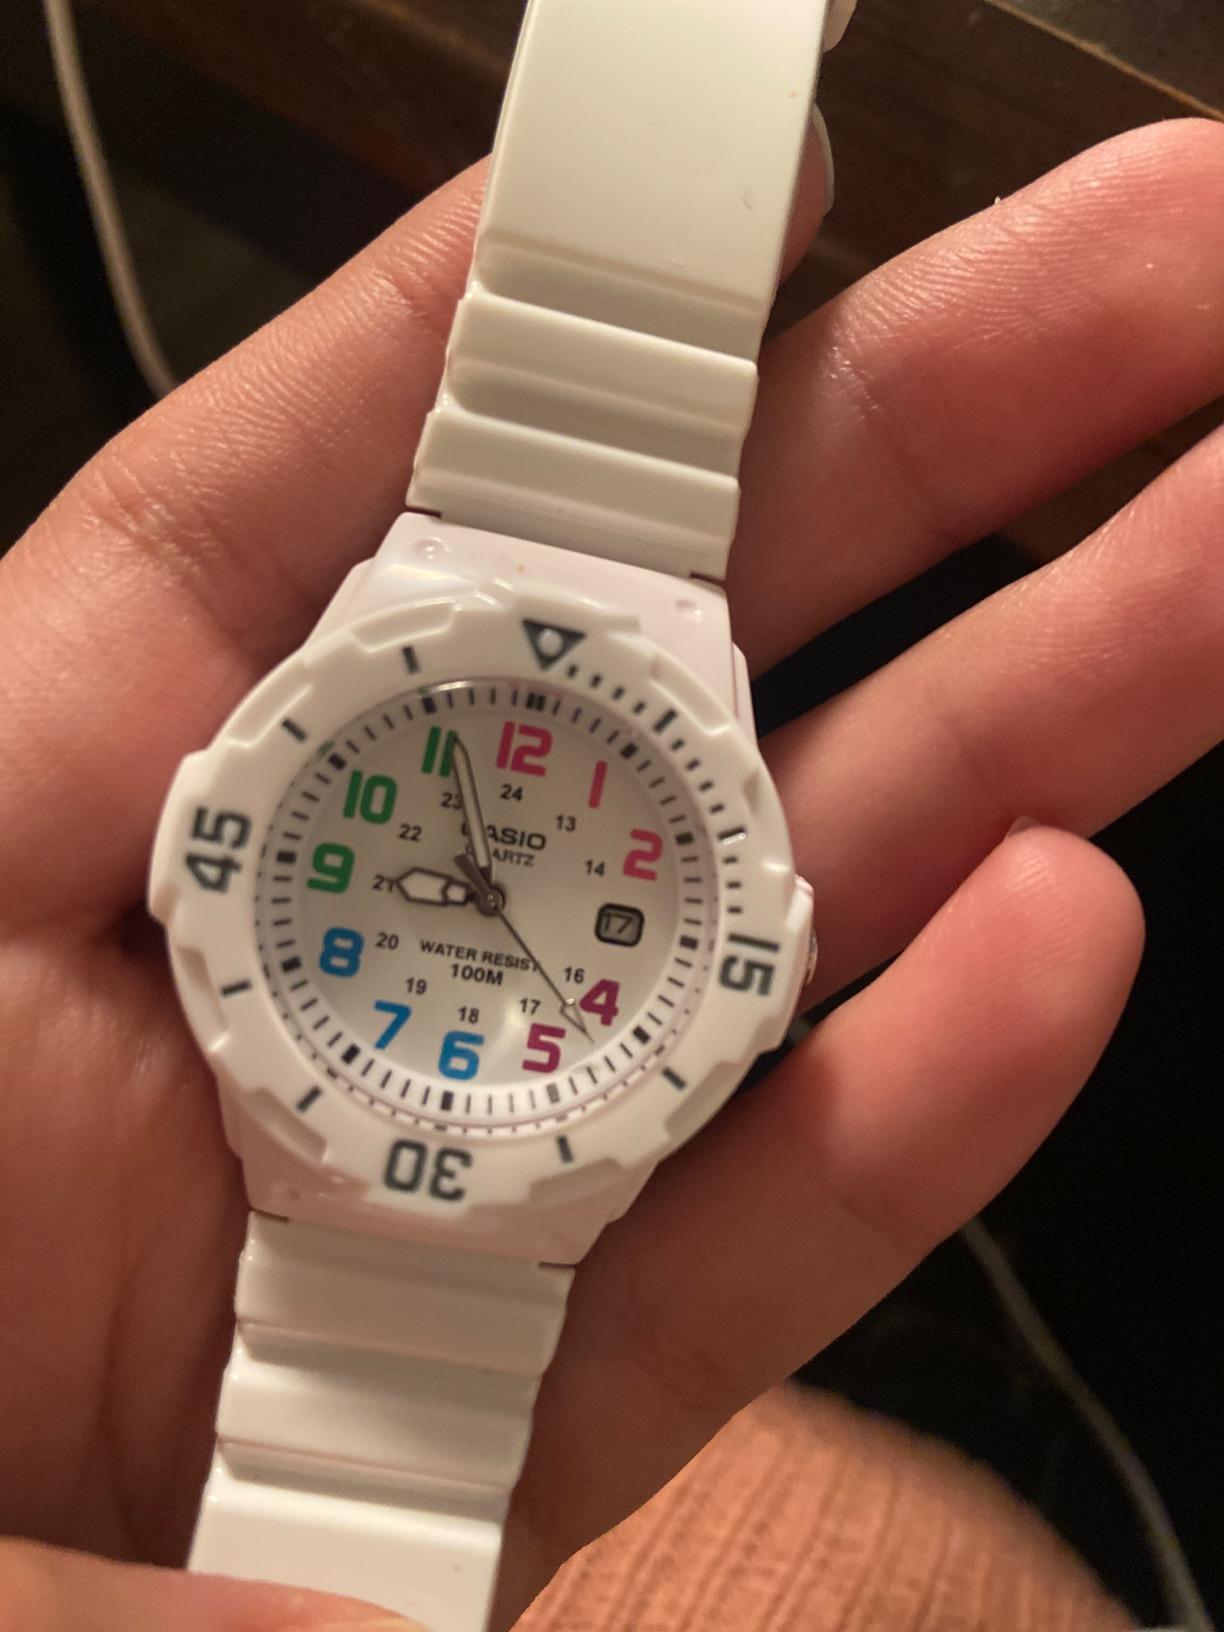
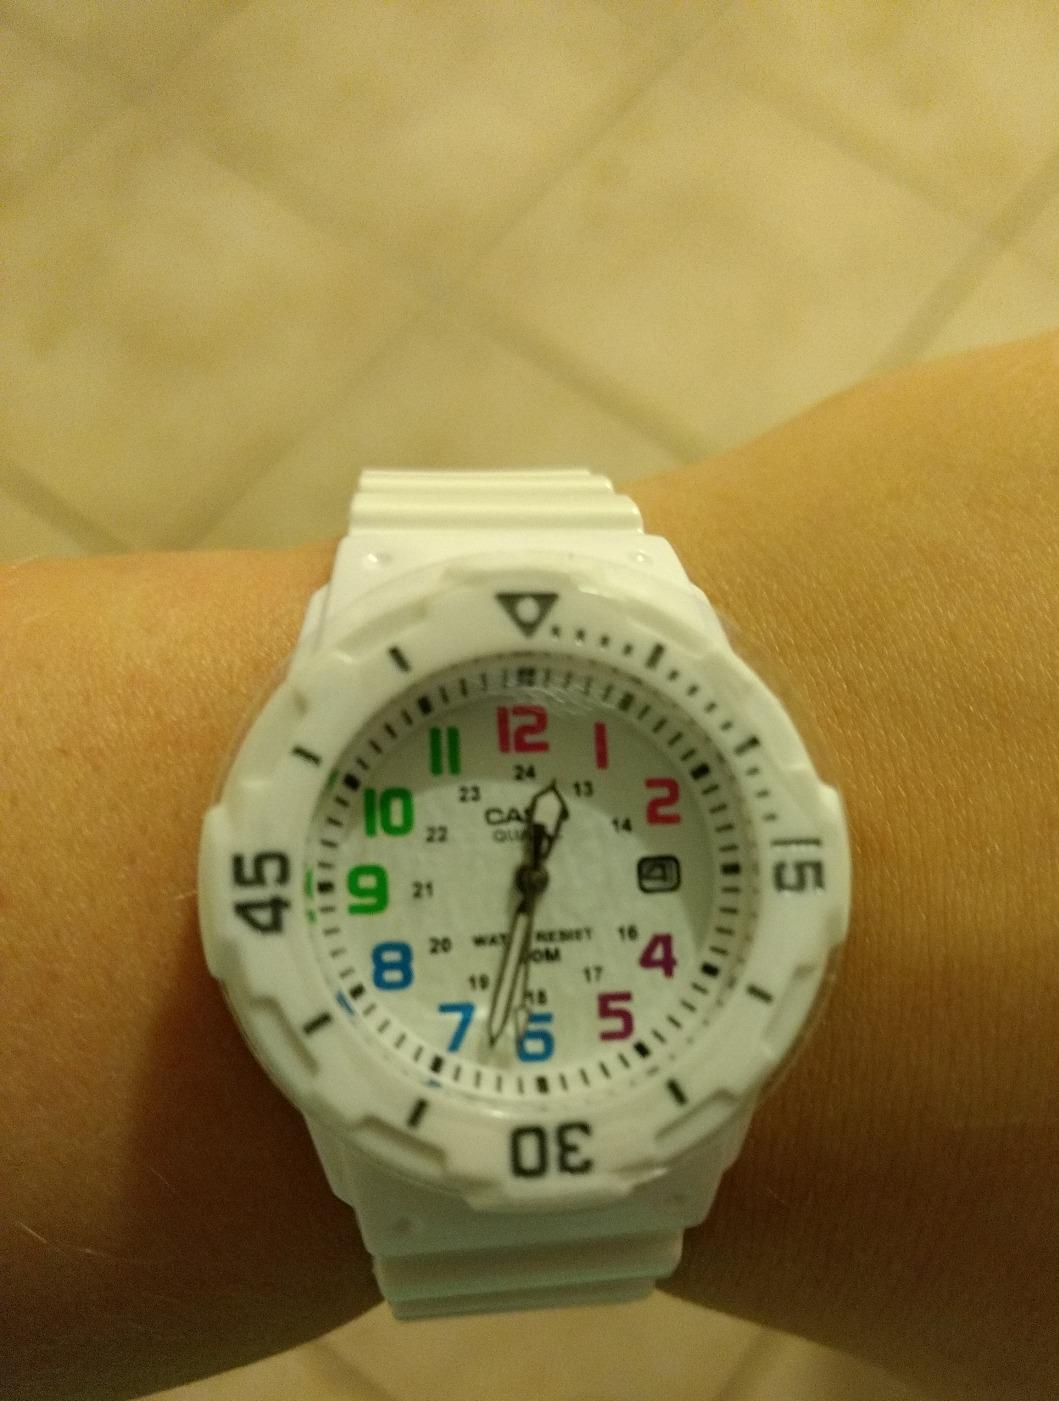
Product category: accessories_watch
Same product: yes